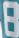
Number: 8